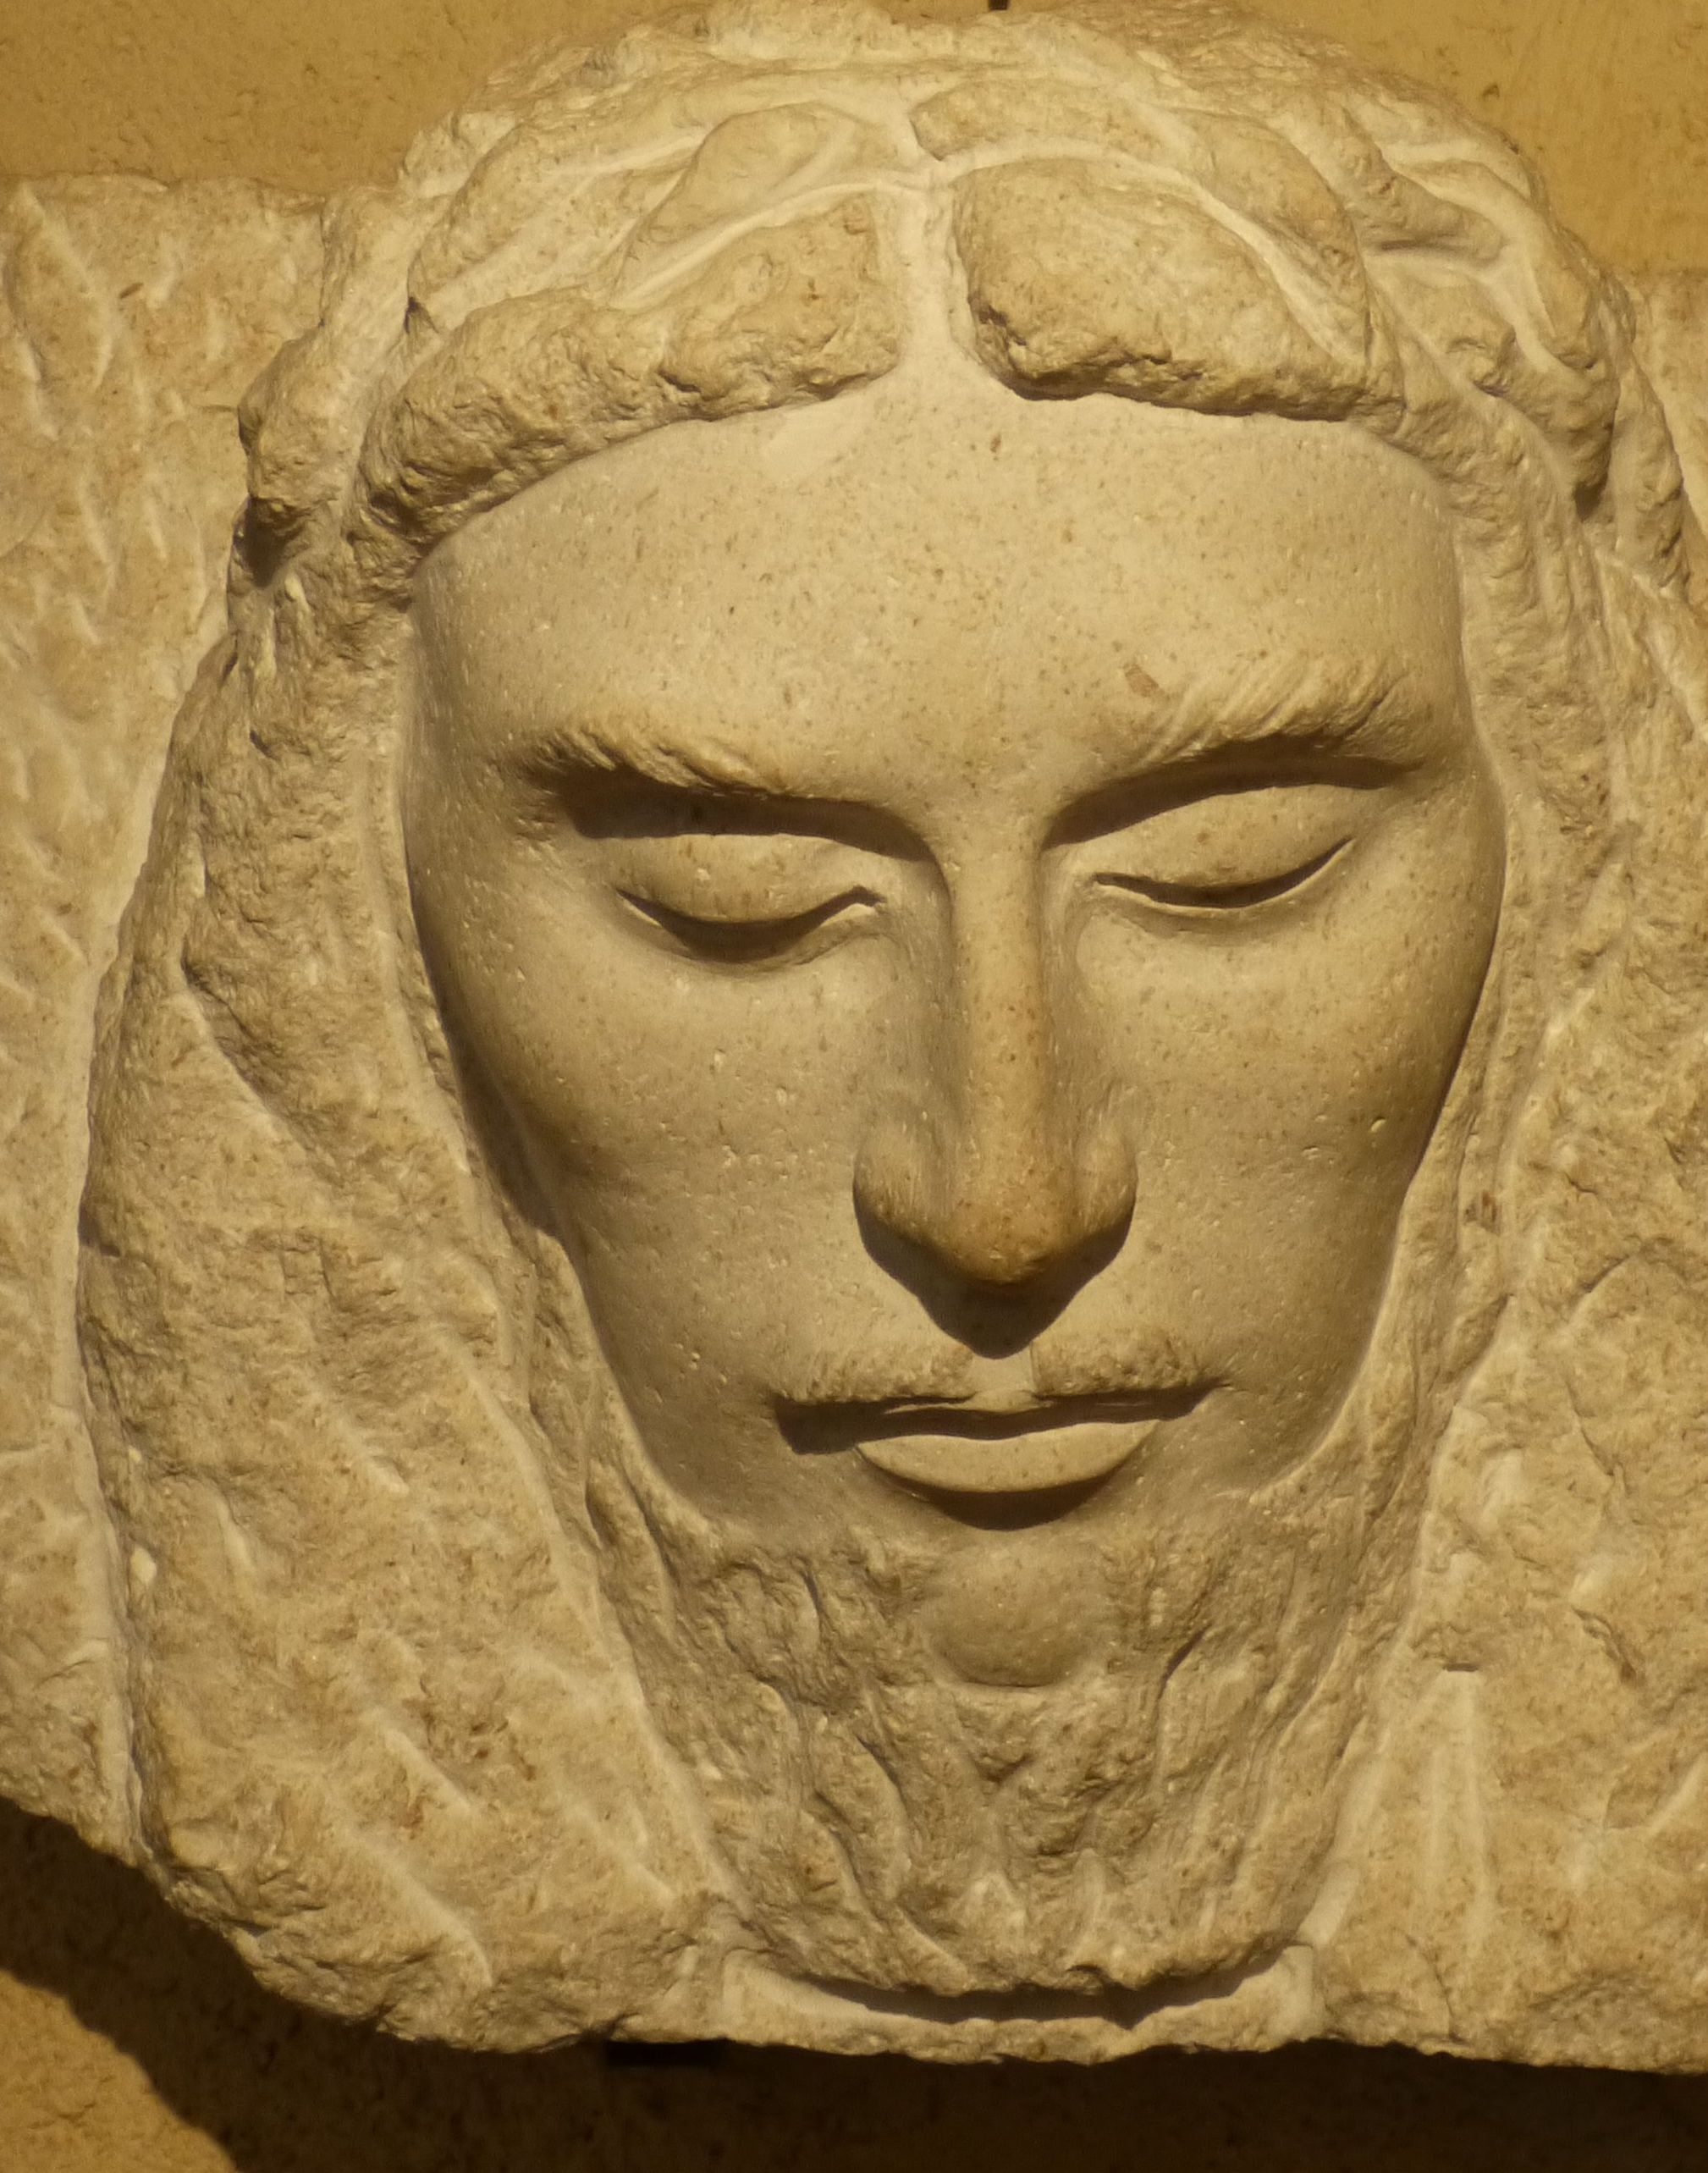
sand, stone, monument, statue, sculpture, christ, art, bart, figure, sketch, drawing, temple, faith, head, jesus, christianity, carving, relief, mythology, jesus christ, stone carving, ancient history, classical sculpture